Mawbanna, Tasmania

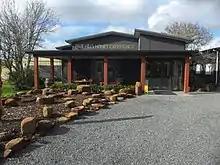
Blue Hills Honey

“Mawbana” is an Aboriginal word for “black”. It is likely that the locality name and that of the adjacent river are derived from their Aboriginal names.